Veiqia

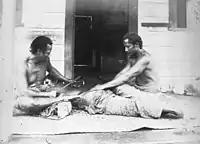
, – note instruments in use are broadly similar to those for veiqia

"Veiqia" (also referred to as "weniqia") is a traditional form of tattooing that was exclusive to women in Fiji. The term can refer both to the practice and to the tattoos themselves. Kingsley Roth, a British colonial administrator, described in his 1933 publication that "veiqia" was marked onto young women's bodies at the time of puberty or sometimes at the onset of menstruation. The practice demonstrated that the women were available for marriage and had physically reached sexual maturity. Typically, young women would receive "veiqia" in the groin and on the buttocks. These areas would normally be covered by a (fringed skirt).